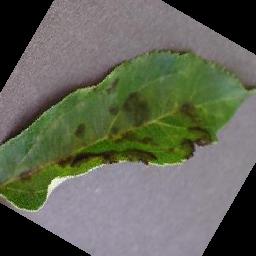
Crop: apple
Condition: scab